Île aux Tourtes Bridge

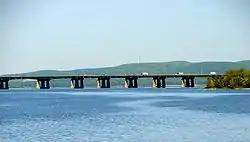

The Île aux Tourtes Bridge is a bridge on the western tip of the Island of Montreal, spanning Lake of Two Mountains between Senneville, and Vaudreuil-Dorion, Quebec, Canada. It carries six lanes of Autoroute 40 and is the main transportation link between Montreal and the province of Ontario. At 2 km in length, it is the longest bridge in Quebec to cross a body of water other than the Saint Lawrence River. It is used by 87,000 vehicles per day, or 3.17 million per year, as a vital artery connecting the island of Montreal to its outer suburbs.